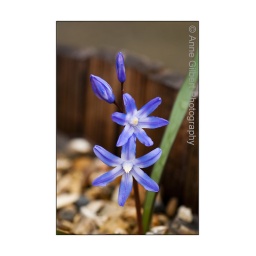
Close up of Chionodoxa Forbesii, Glory of the Snow in a wooden container in flower